List of Tower of Power members

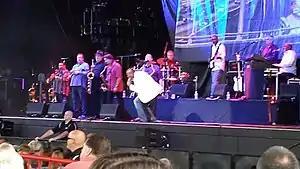
Tower of Power performing in 2014.

Tower of Power (TOP) is an American rhythm and blues band from Oakland, California. Formed in August 1968, the group is centred on a horn section which originally featured tenor saxophonists Emilio "Mimi" Castillo and Steven "Skip" Mesquite, baritone saxophonist Stephen "Doc" Kupka, and trumpeters Greg Adams, David Padron, Mic Gillette and Ken Balzell. The rest of the original lineup included vocalist Rufus Miller, guitarist Willie James Fulton, bassist Francis Rocco Prestia and drummer David Garibaldi.